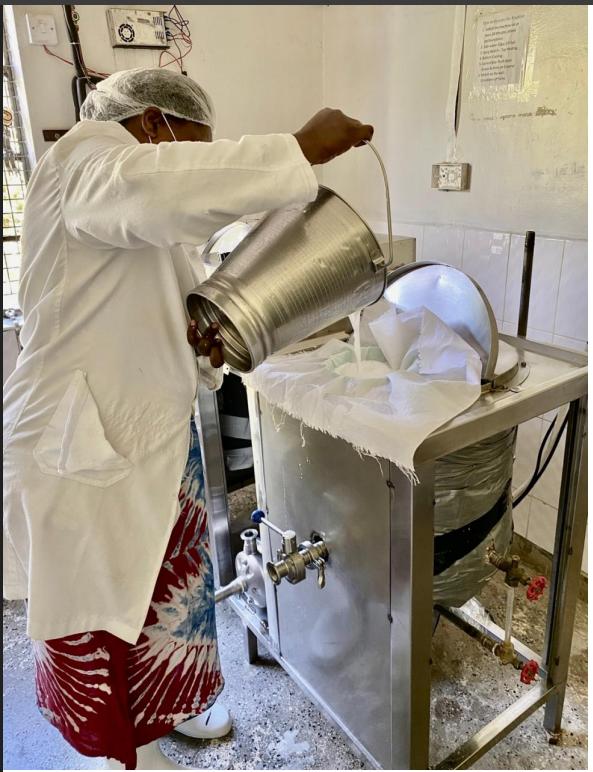
kwa macho naye. Anayepima maziwa yeye amevaa koti lake nyeusi, meupe alafu ametoa maziwa kwa lita akiwa anawekelea sufuria. Anapima maziwa na kuhakikisha kuwa maziwa haya ni safi na iko sawa.